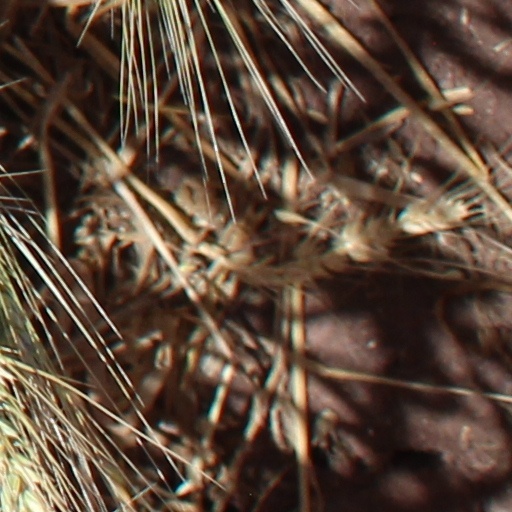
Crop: wheat